Przemysław Kaźmierczak

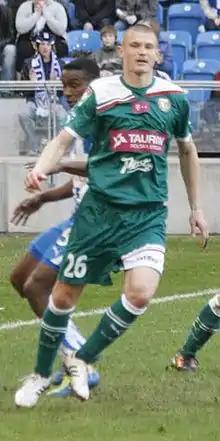
Kaźmierczak as a Śląsk Wrocław player (2012)

Przemysław Tadeusz Kaźmierczak (born 5 May 1982) is a Polish former professional footballer who played as a midfielder. Besides Poland, he has played in England and Portugal.